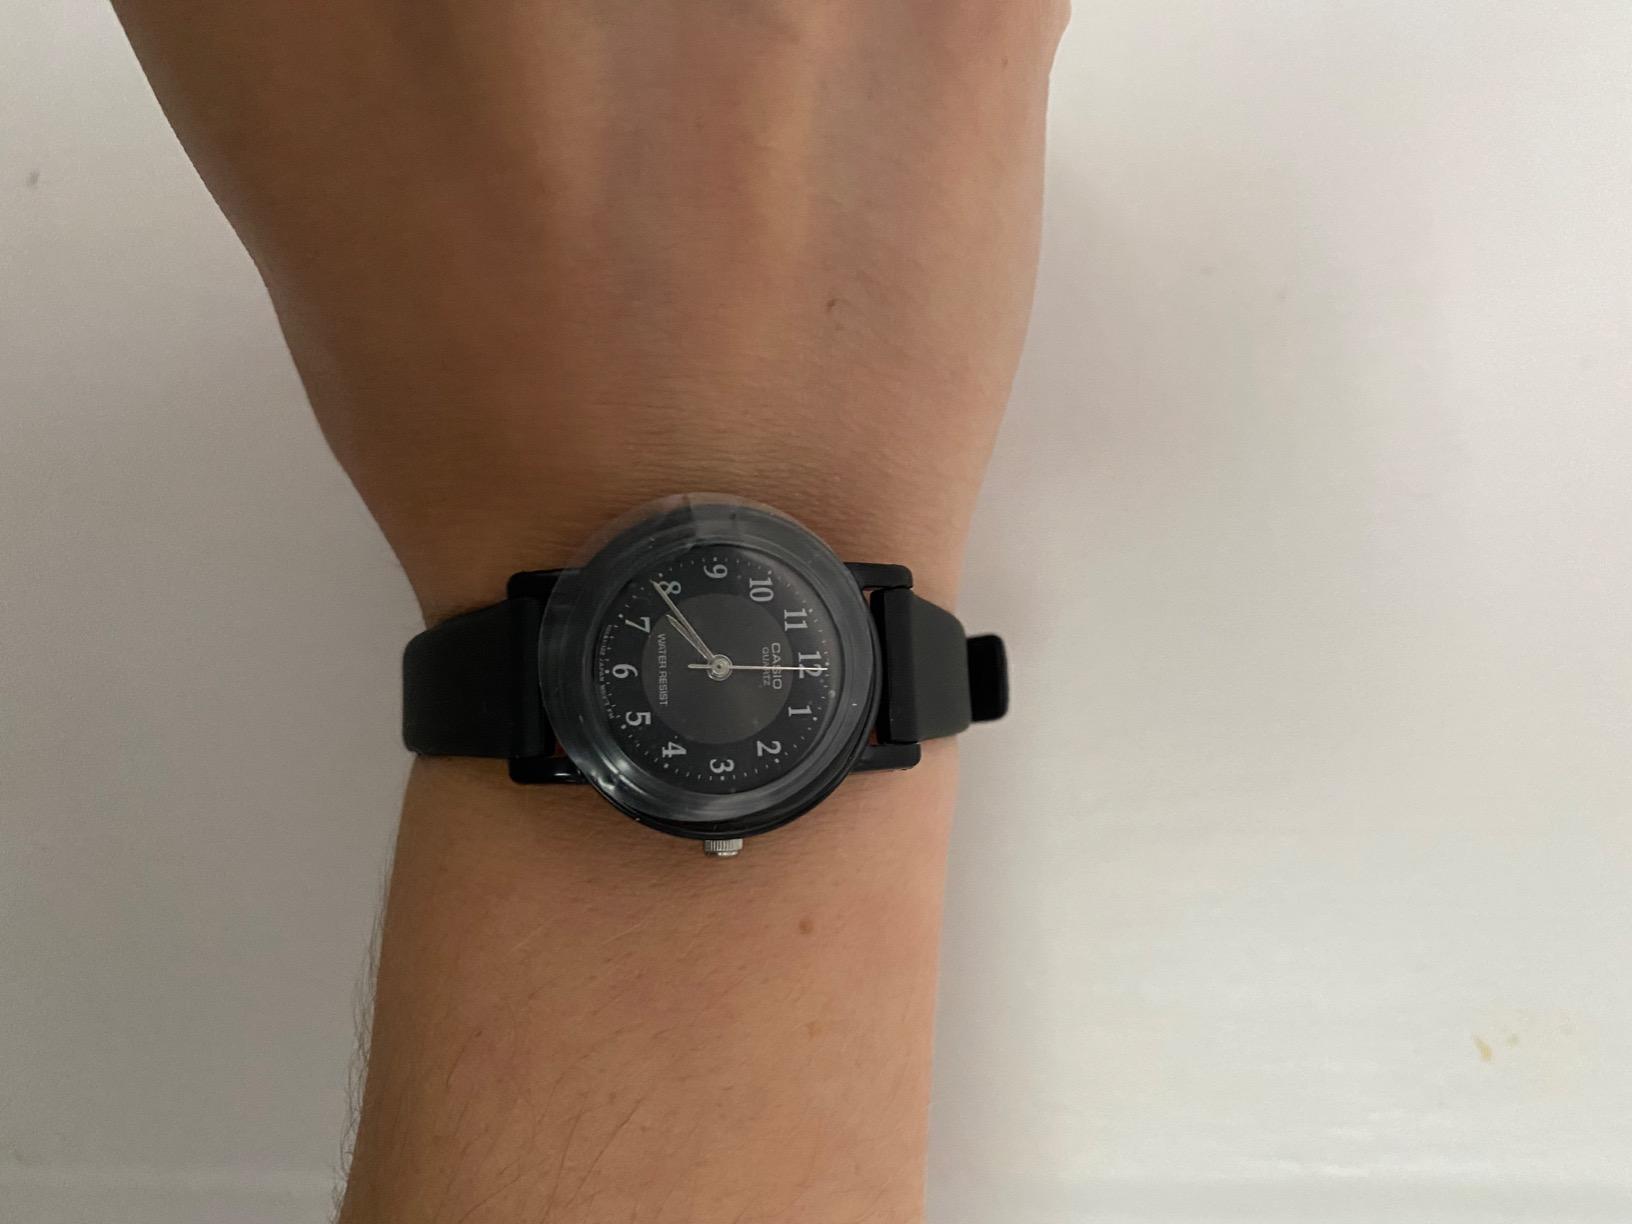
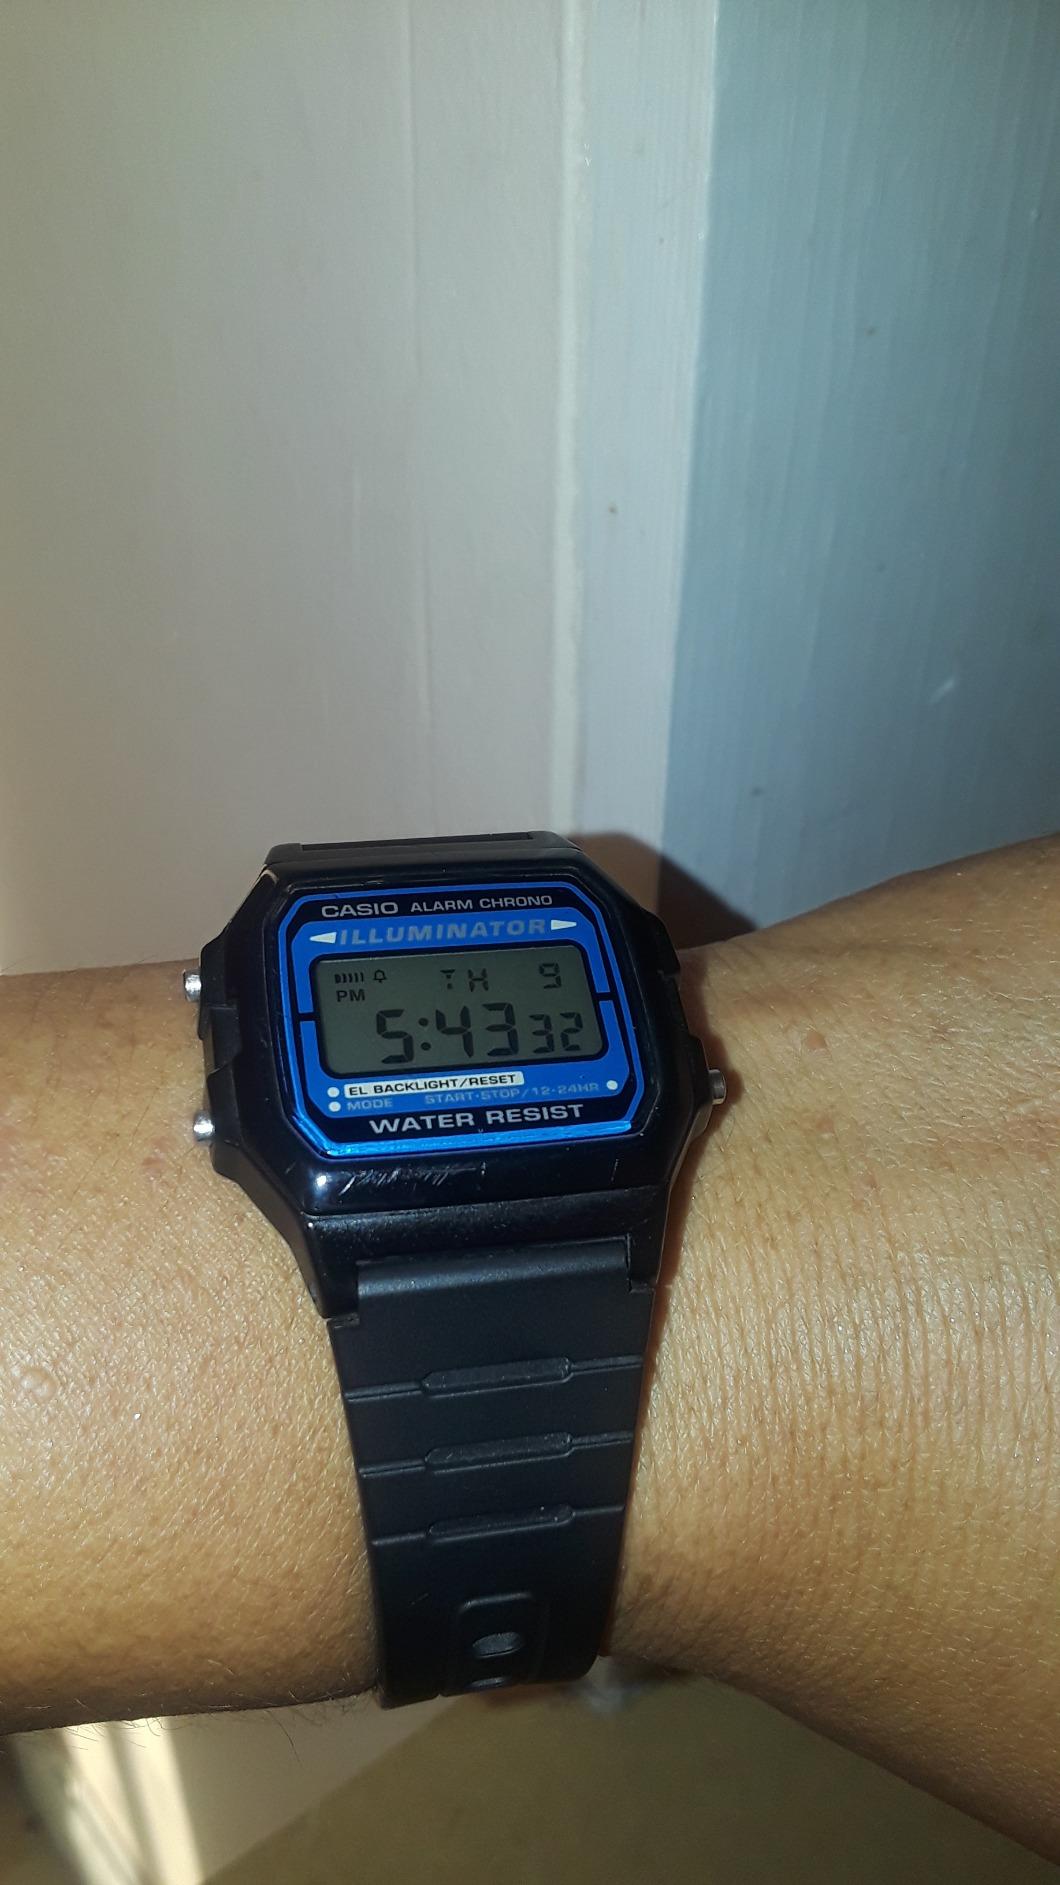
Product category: accessories_watch
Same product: no